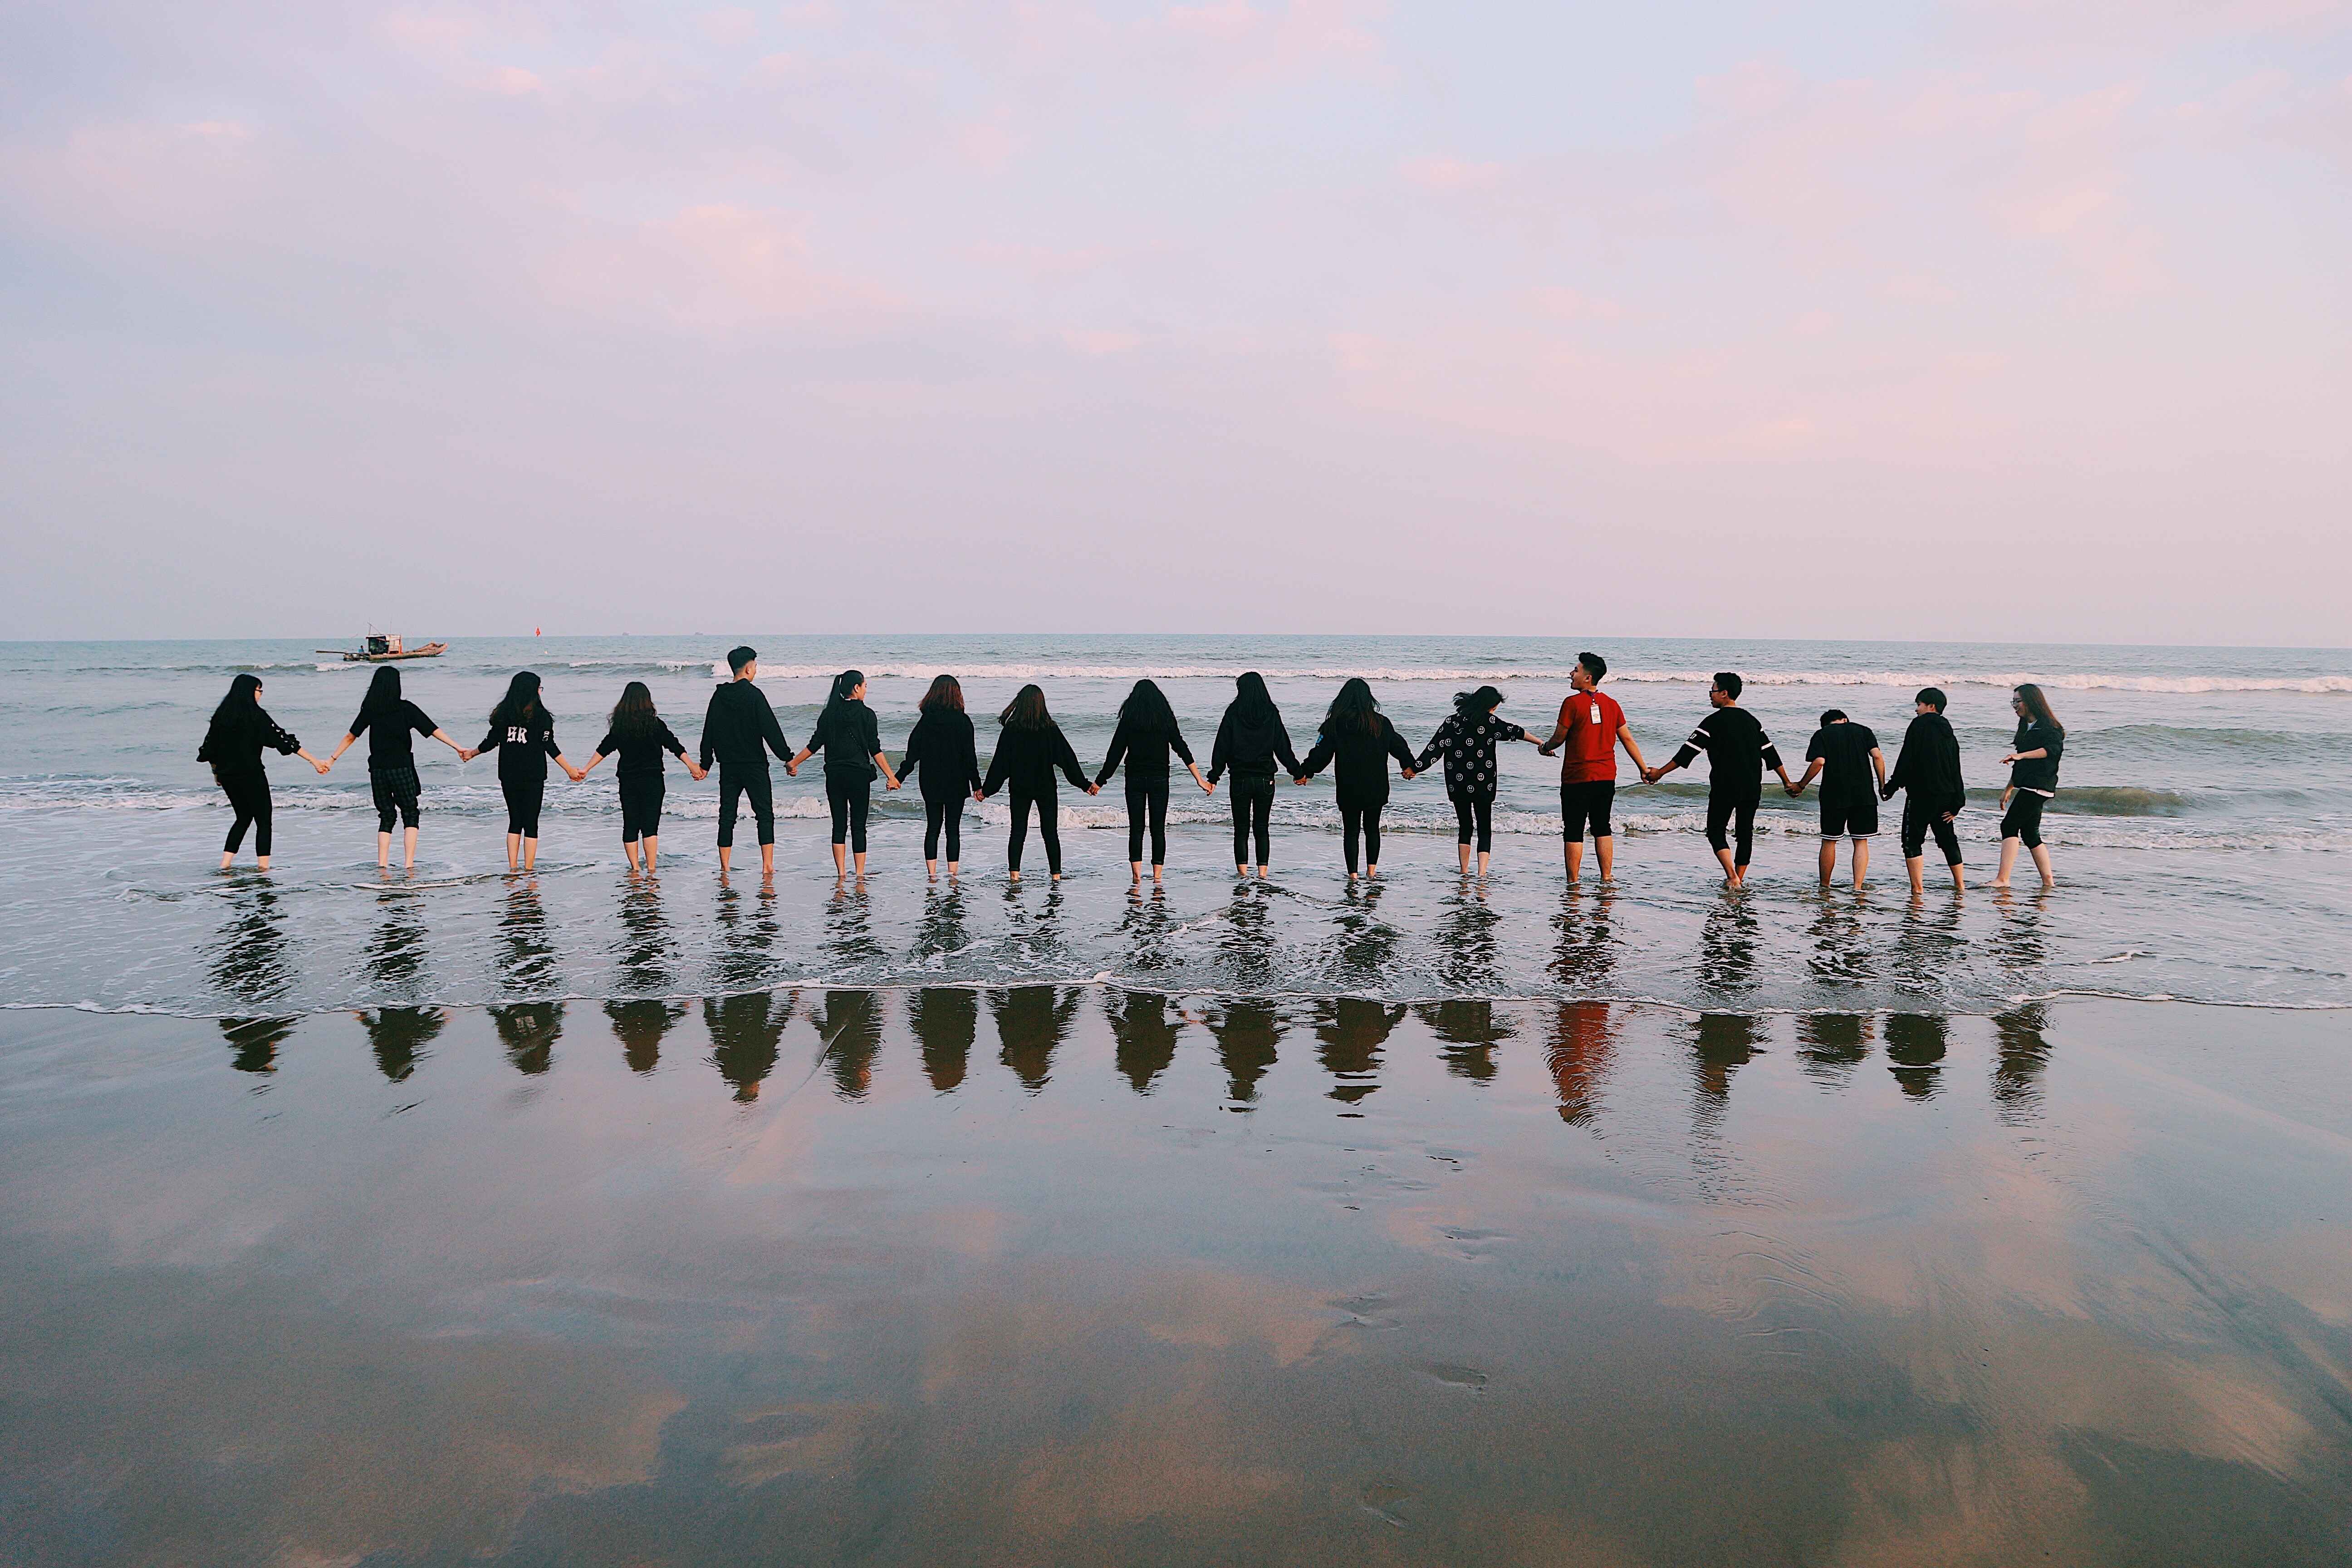
reflection, water, sea, mudflat, ocean, coast, shore, fun, calm, beach, vacation, recreation, wave, horizon, lake, tourism